Wally Warning

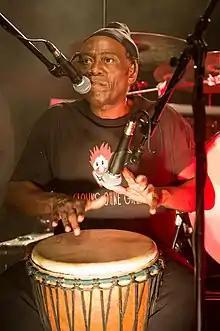
Wally Warning

Ewald "Wally" Warning (born in Aruba, Netherlands Antilles) is a roots reggae, ragga, gospel and Latin singer living in Munich, Germany. He is the son of Surinamese parents. At the age of 17 he moved from Aruba to the Netherlands where he had a hit single with "The World Needs Love" in the early 1980s and around 1990 to Germany. He put his singing career on hold while he played bass guitar in touring bands with Sam & Dave and Lightnin' Hopkins, but restarted his solo career in the 2000s. He reached a broad audience when he produced and sang the radio summer hit "No Monkey". The song reached the top thirty in both Austria and Germany.